Teatro delle Quattro Fontane

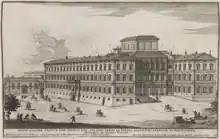
View of the Palazzo Barberini with the second theatre at the left, labelled "4. Teatro da Comedie", 1699 etching by Alessandro Specchi

The Teatro delle Quattro Fontane ('Theatre of the Four Fountains'), also known as the Teatro Barberini, was an opera theatre in Rome, Italy, designed (in part) by Gian Lorenzo Bernini and built in 1632 by the Barberini family. From 1632 to 1637 it was located in a large room inside the Palazzo Barberini at the Quattro Fontane. In 1639, it was moved to a new, free-standing building, northeast of the palace and adjacent to the garden. By 1830, the theatre had closed, and the building was used for other purposes. It was demolished in 1932.